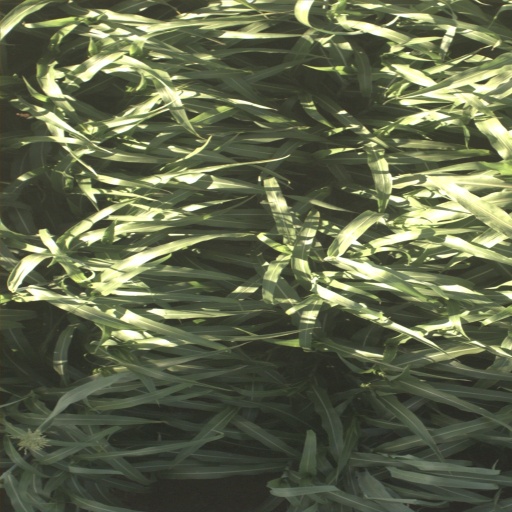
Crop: sorghum